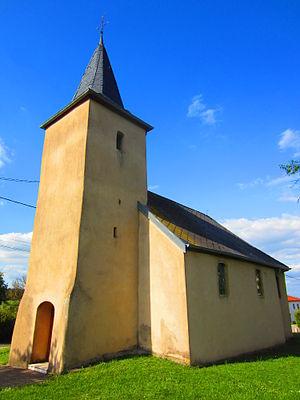
Chapelle St Francois Lacroix
Saint-François-Lacroix est une commune française située dans le département de la Moselle et le bassin de vie de la Moselle-Est.